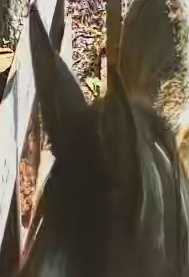
Face region: ears (position_of_ears)
Pain indicator: not_present